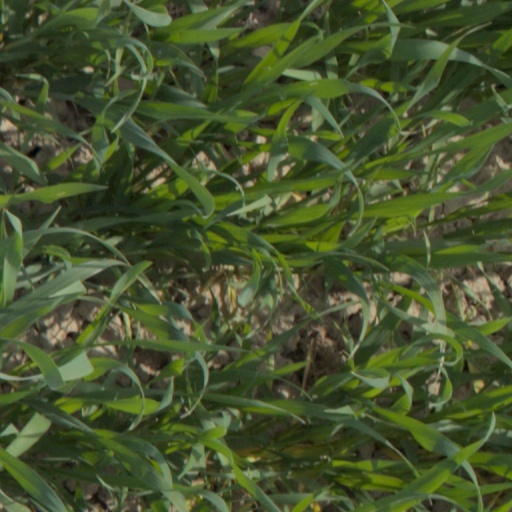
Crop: wheat